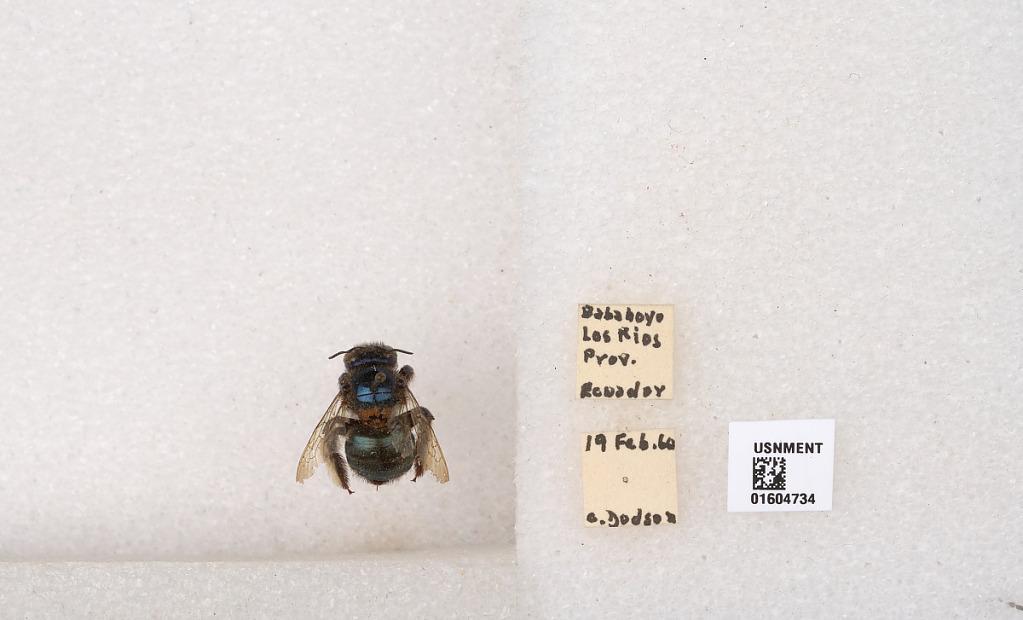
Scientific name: Xylocopa (Schonnherria) varians varians Smith
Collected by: C. Dodson
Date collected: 1960-2-19
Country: Ecuador
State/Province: Los Rios
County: Babahoyo
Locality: Babahoyo